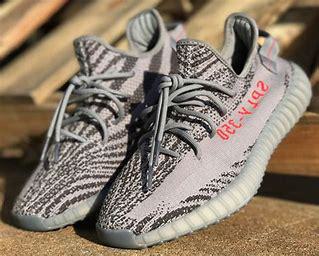
Brand: Adidas
Model: Yeezy Boost 350 V2